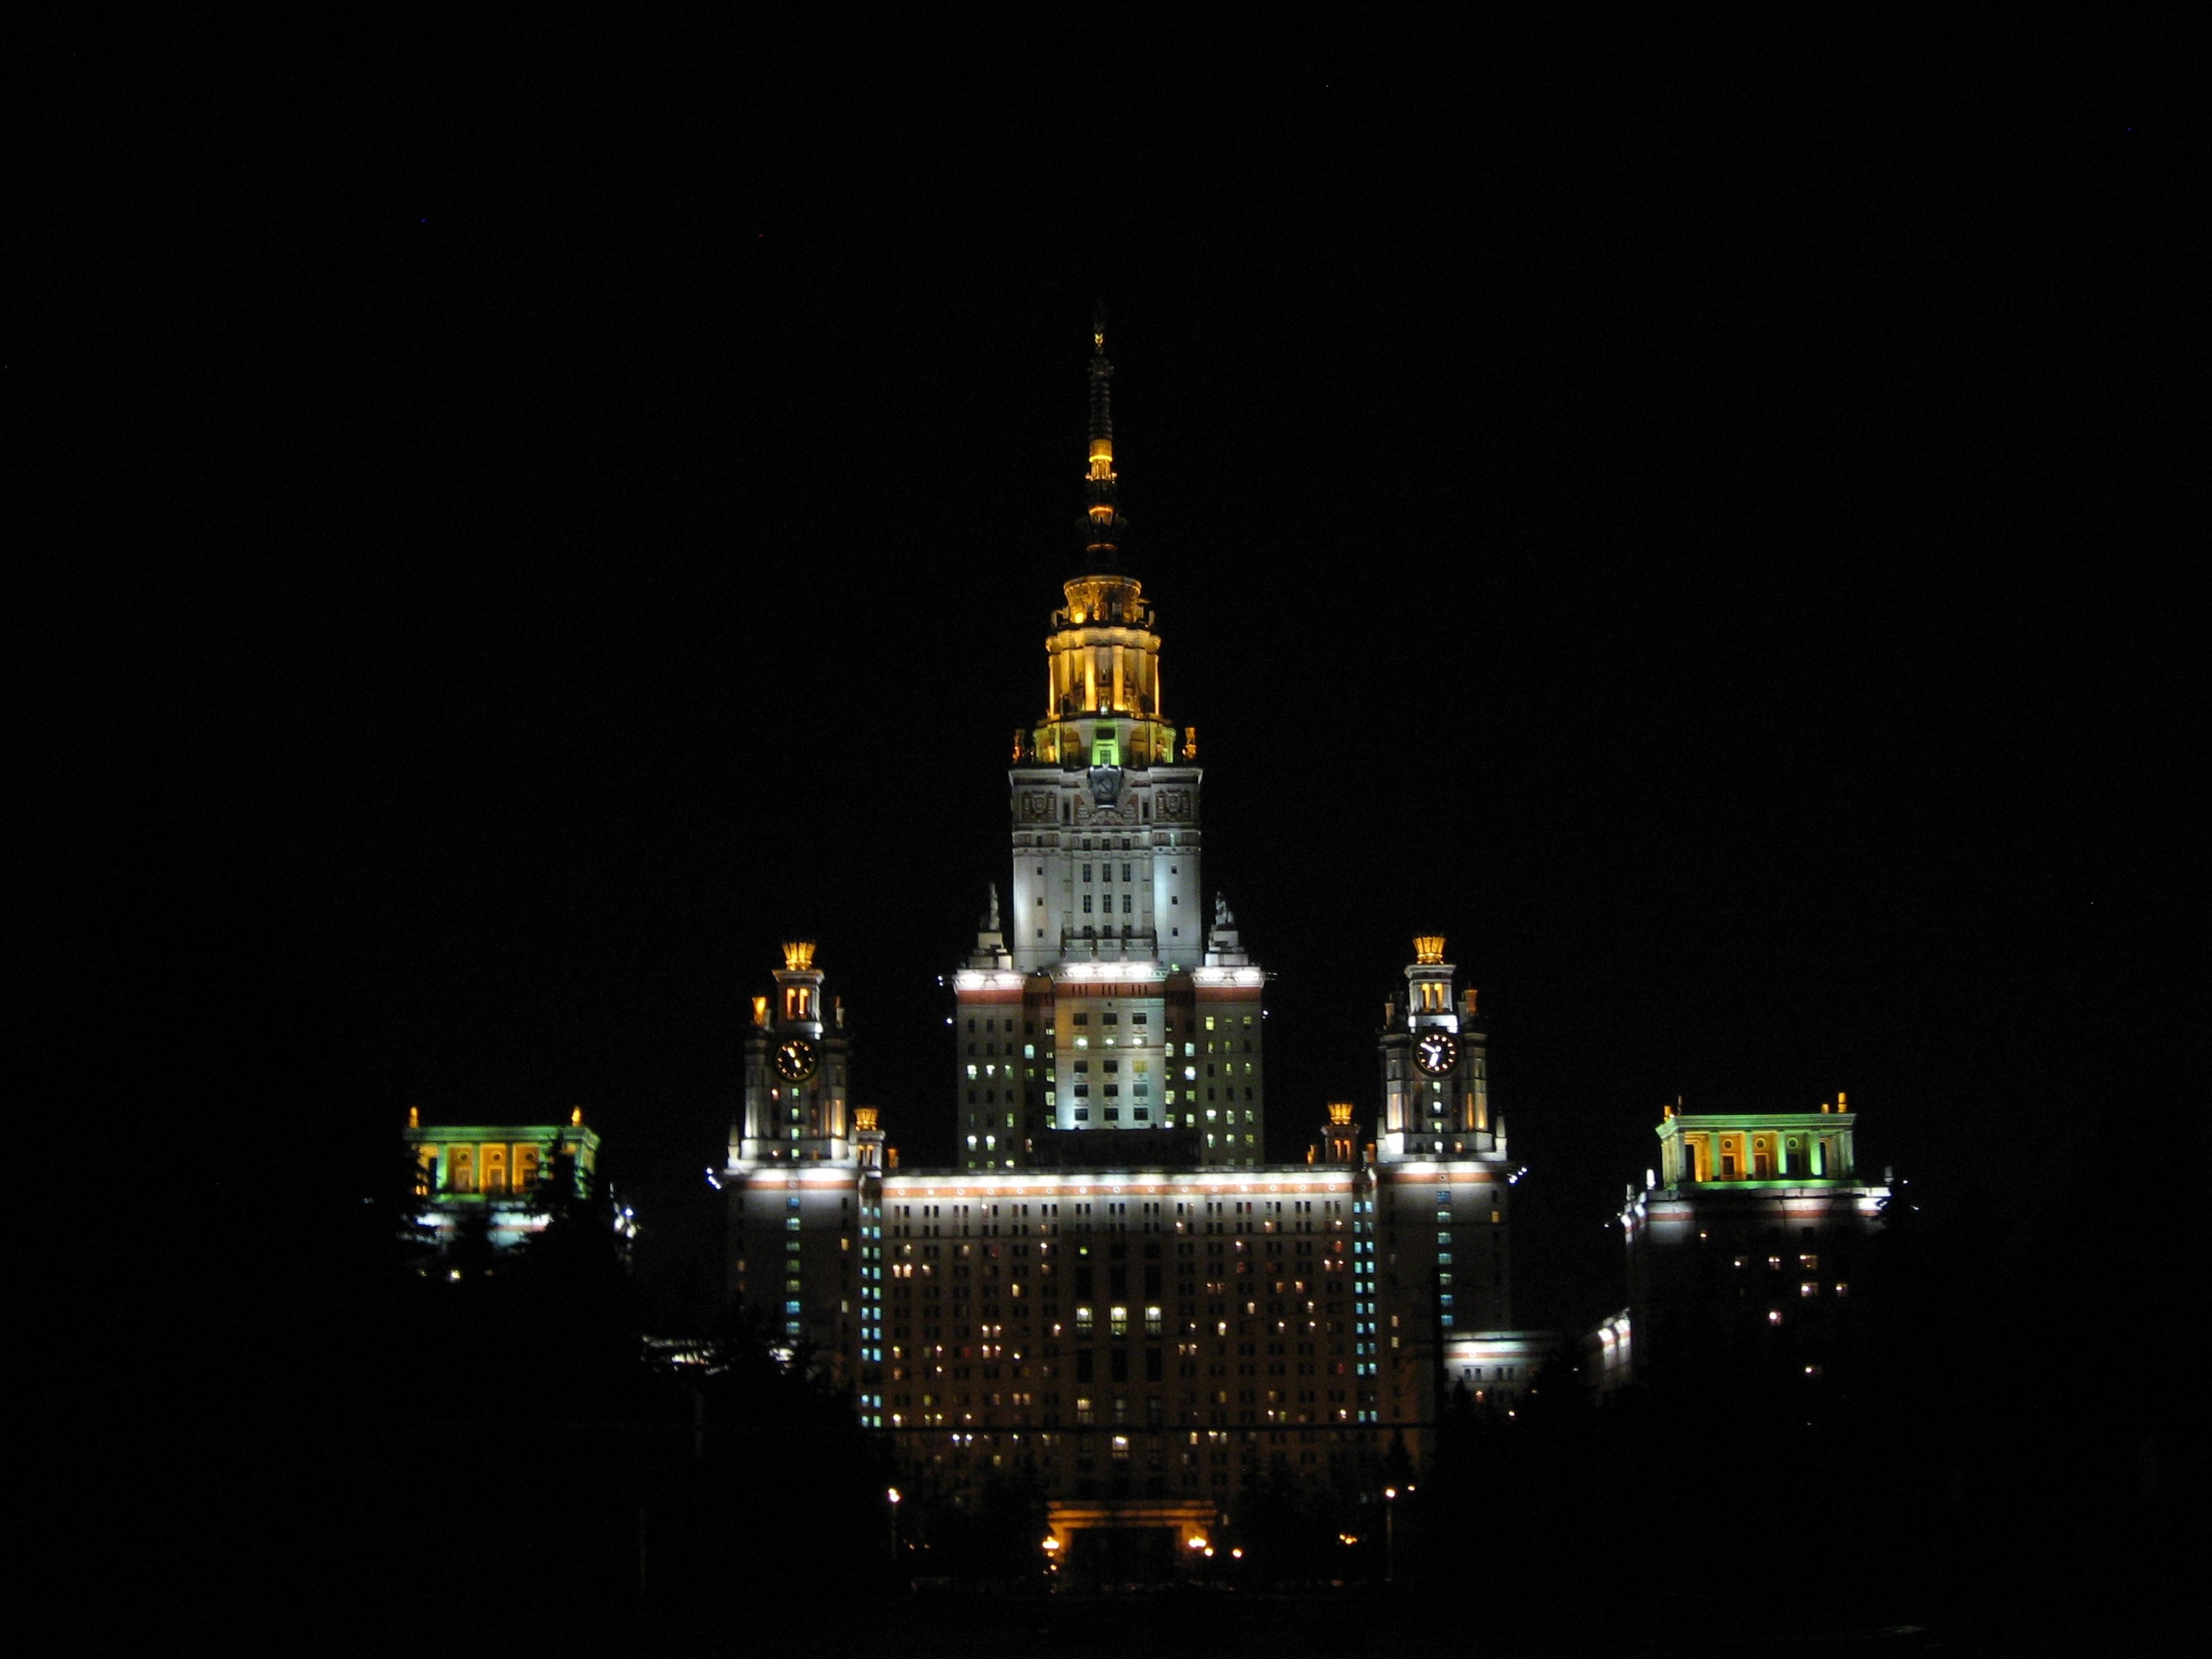
light, architecture, skyline, night, city, skyscraper, cityscape, dusk, evening, reflection, tower, landmark, darkness, outside, lights, university, beautiful, school, moscow, russia, college, metropolis, cities